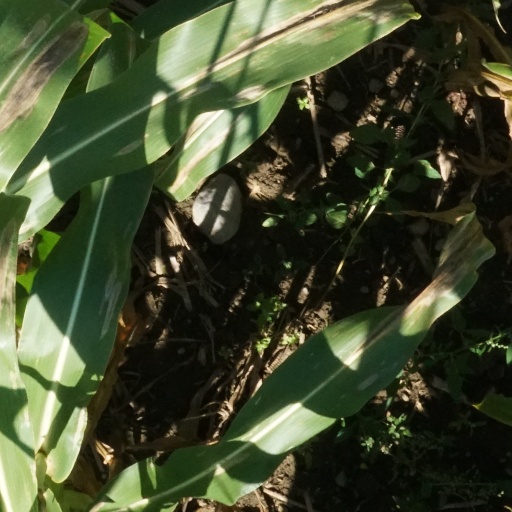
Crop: maize; corn